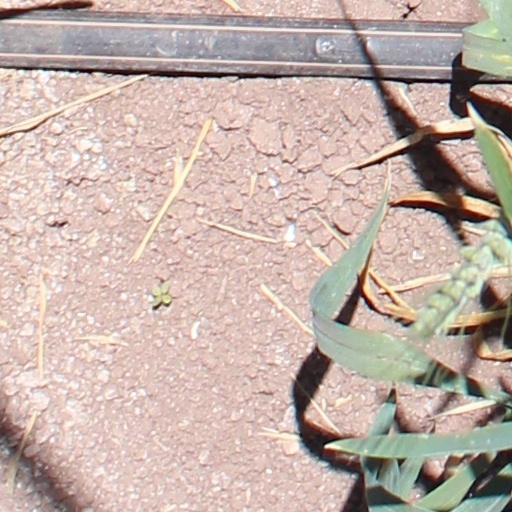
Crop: wheat